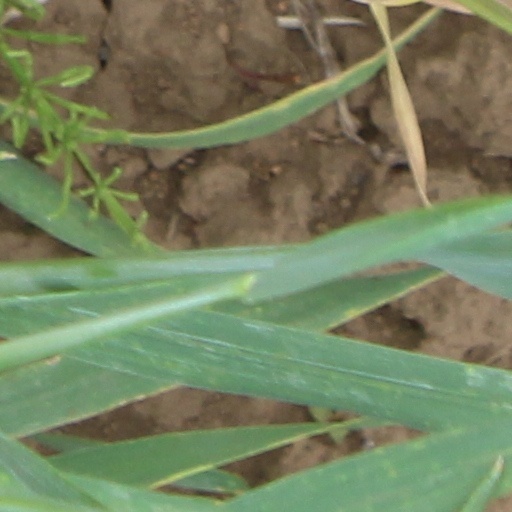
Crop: wheat